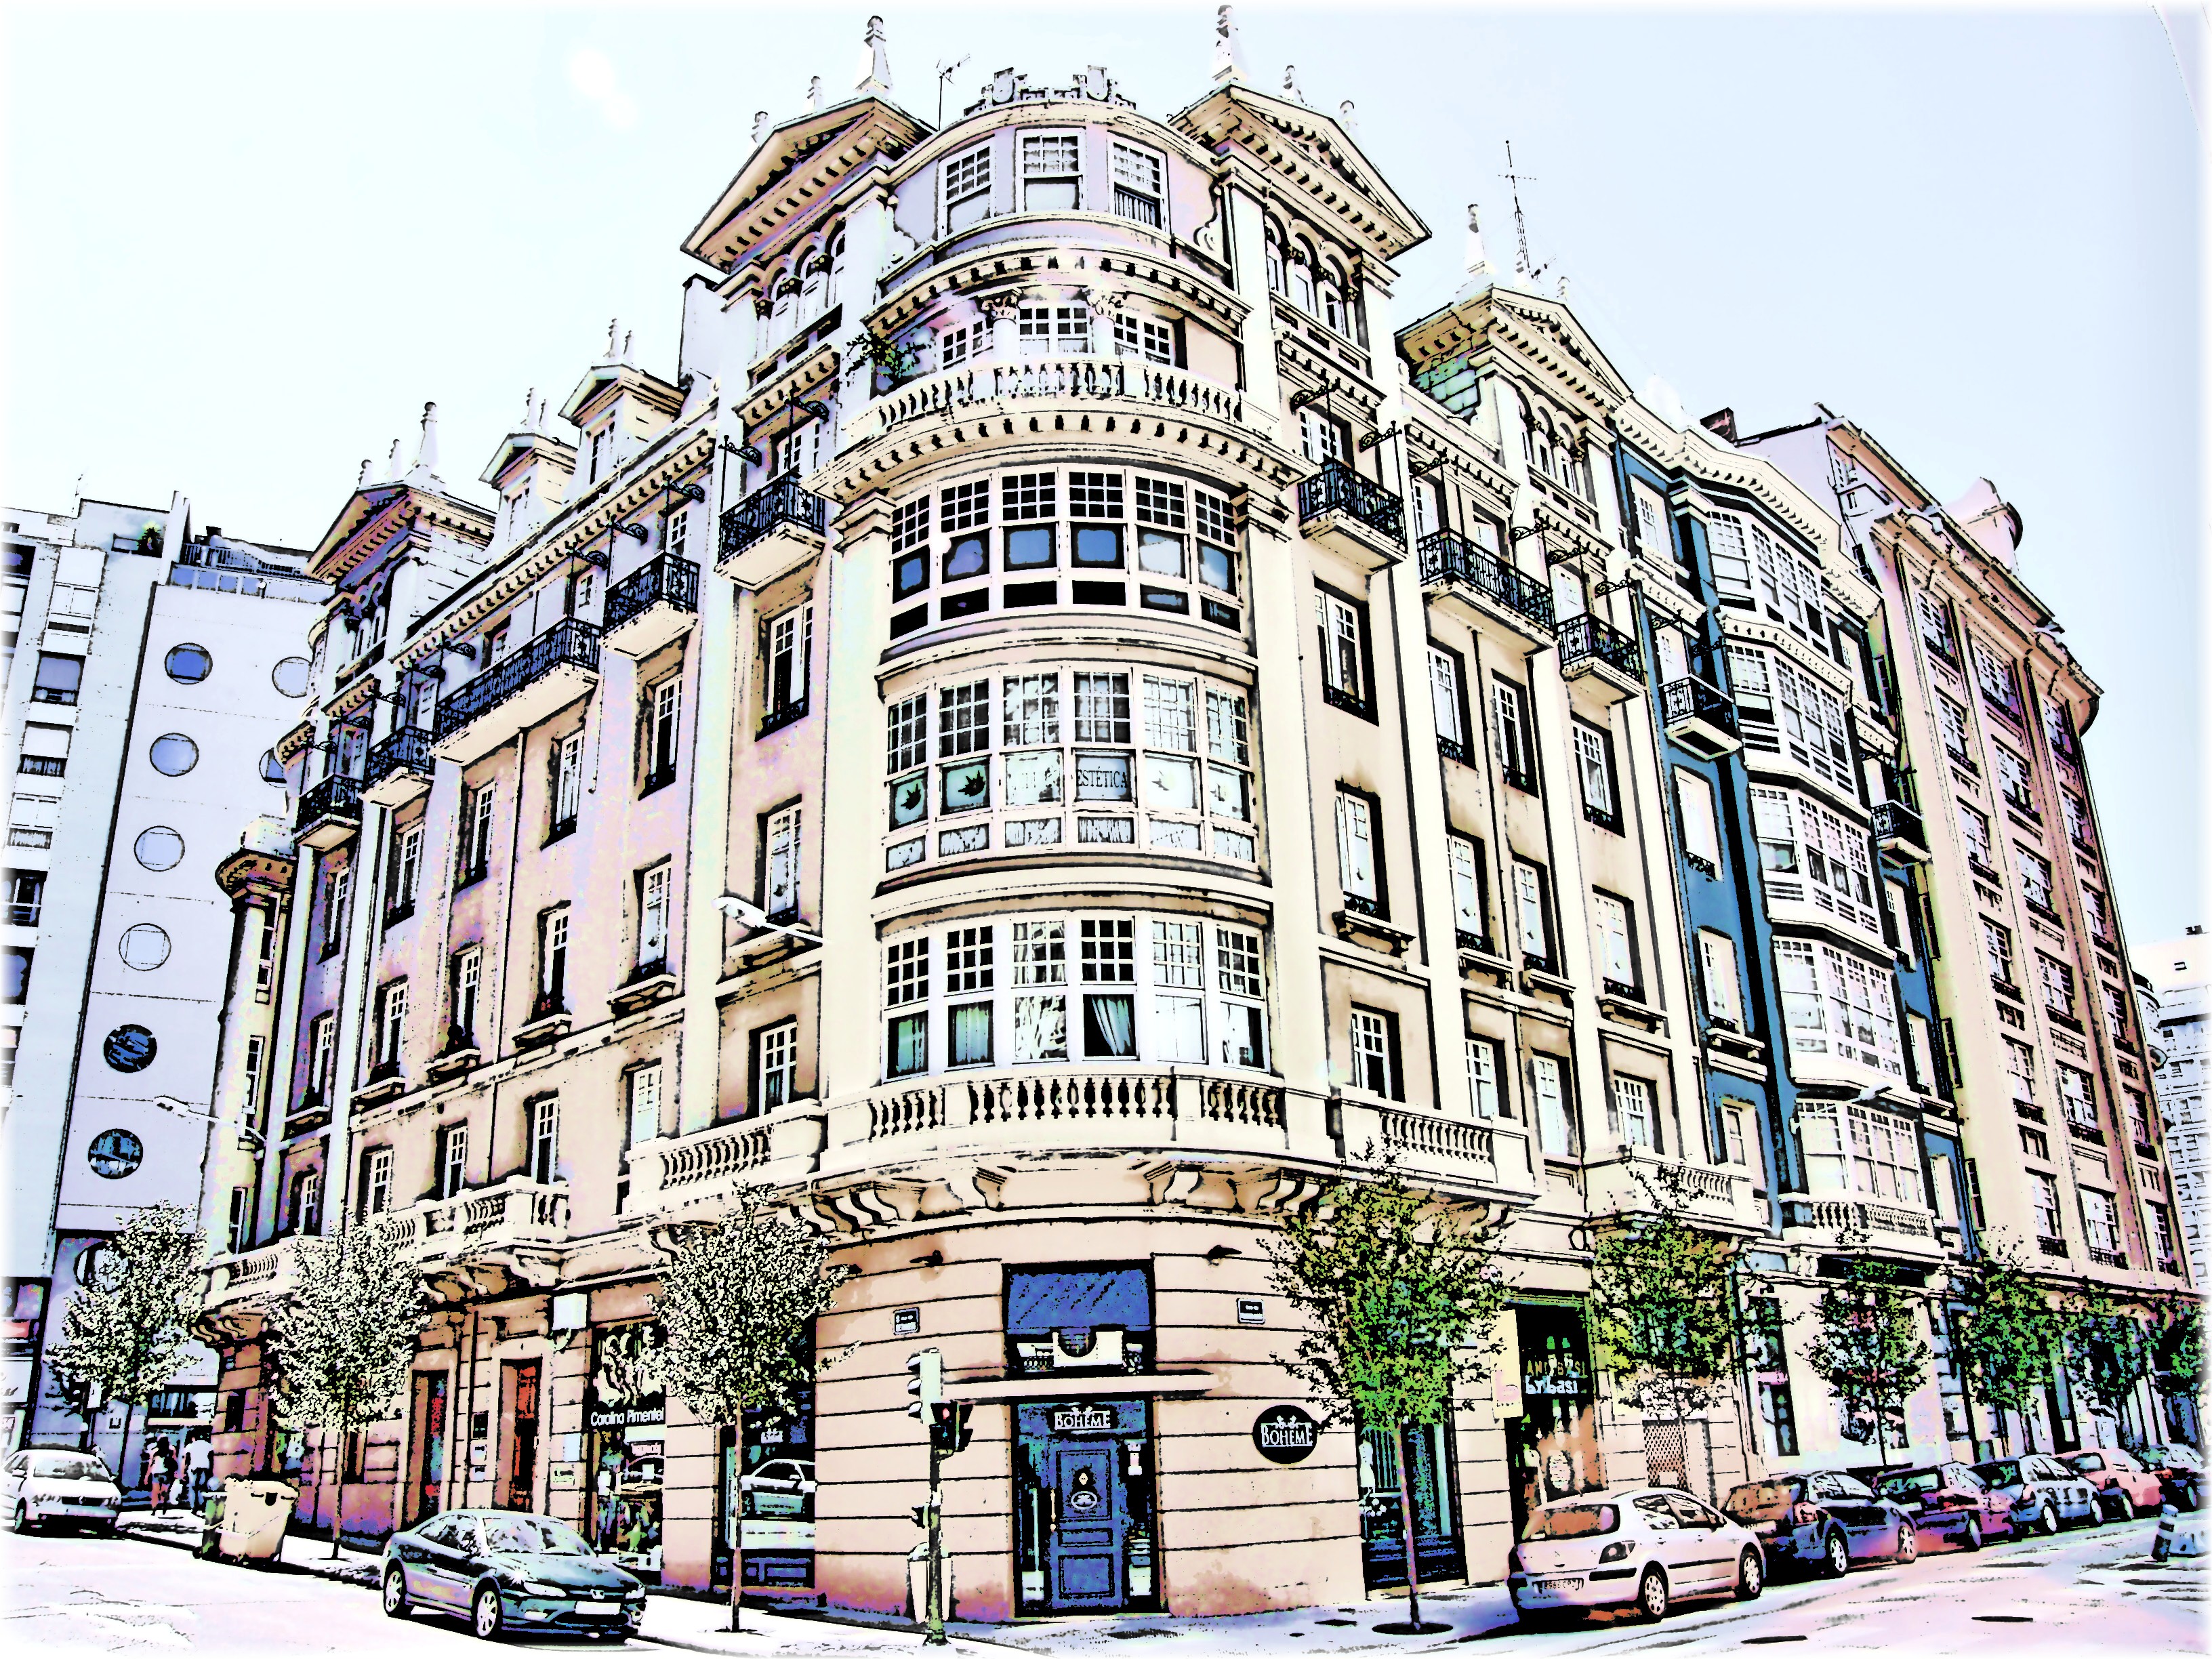
street, town, city, urban, cityscape, downtown, europe, plaza, landmark, facade, tower block, spain, arquitectura, europa, galicia, ciudad, edificios, town square, cidade, espana, metropolis, condominium, galiza, lacoruna, neighbourhood, acoru a, coru a, urban design, residential area, human settlement, mixed use